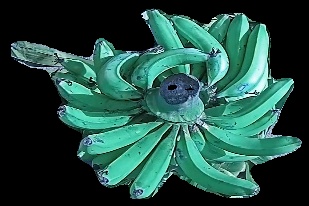
Variety: pachbale
Grade: grade3